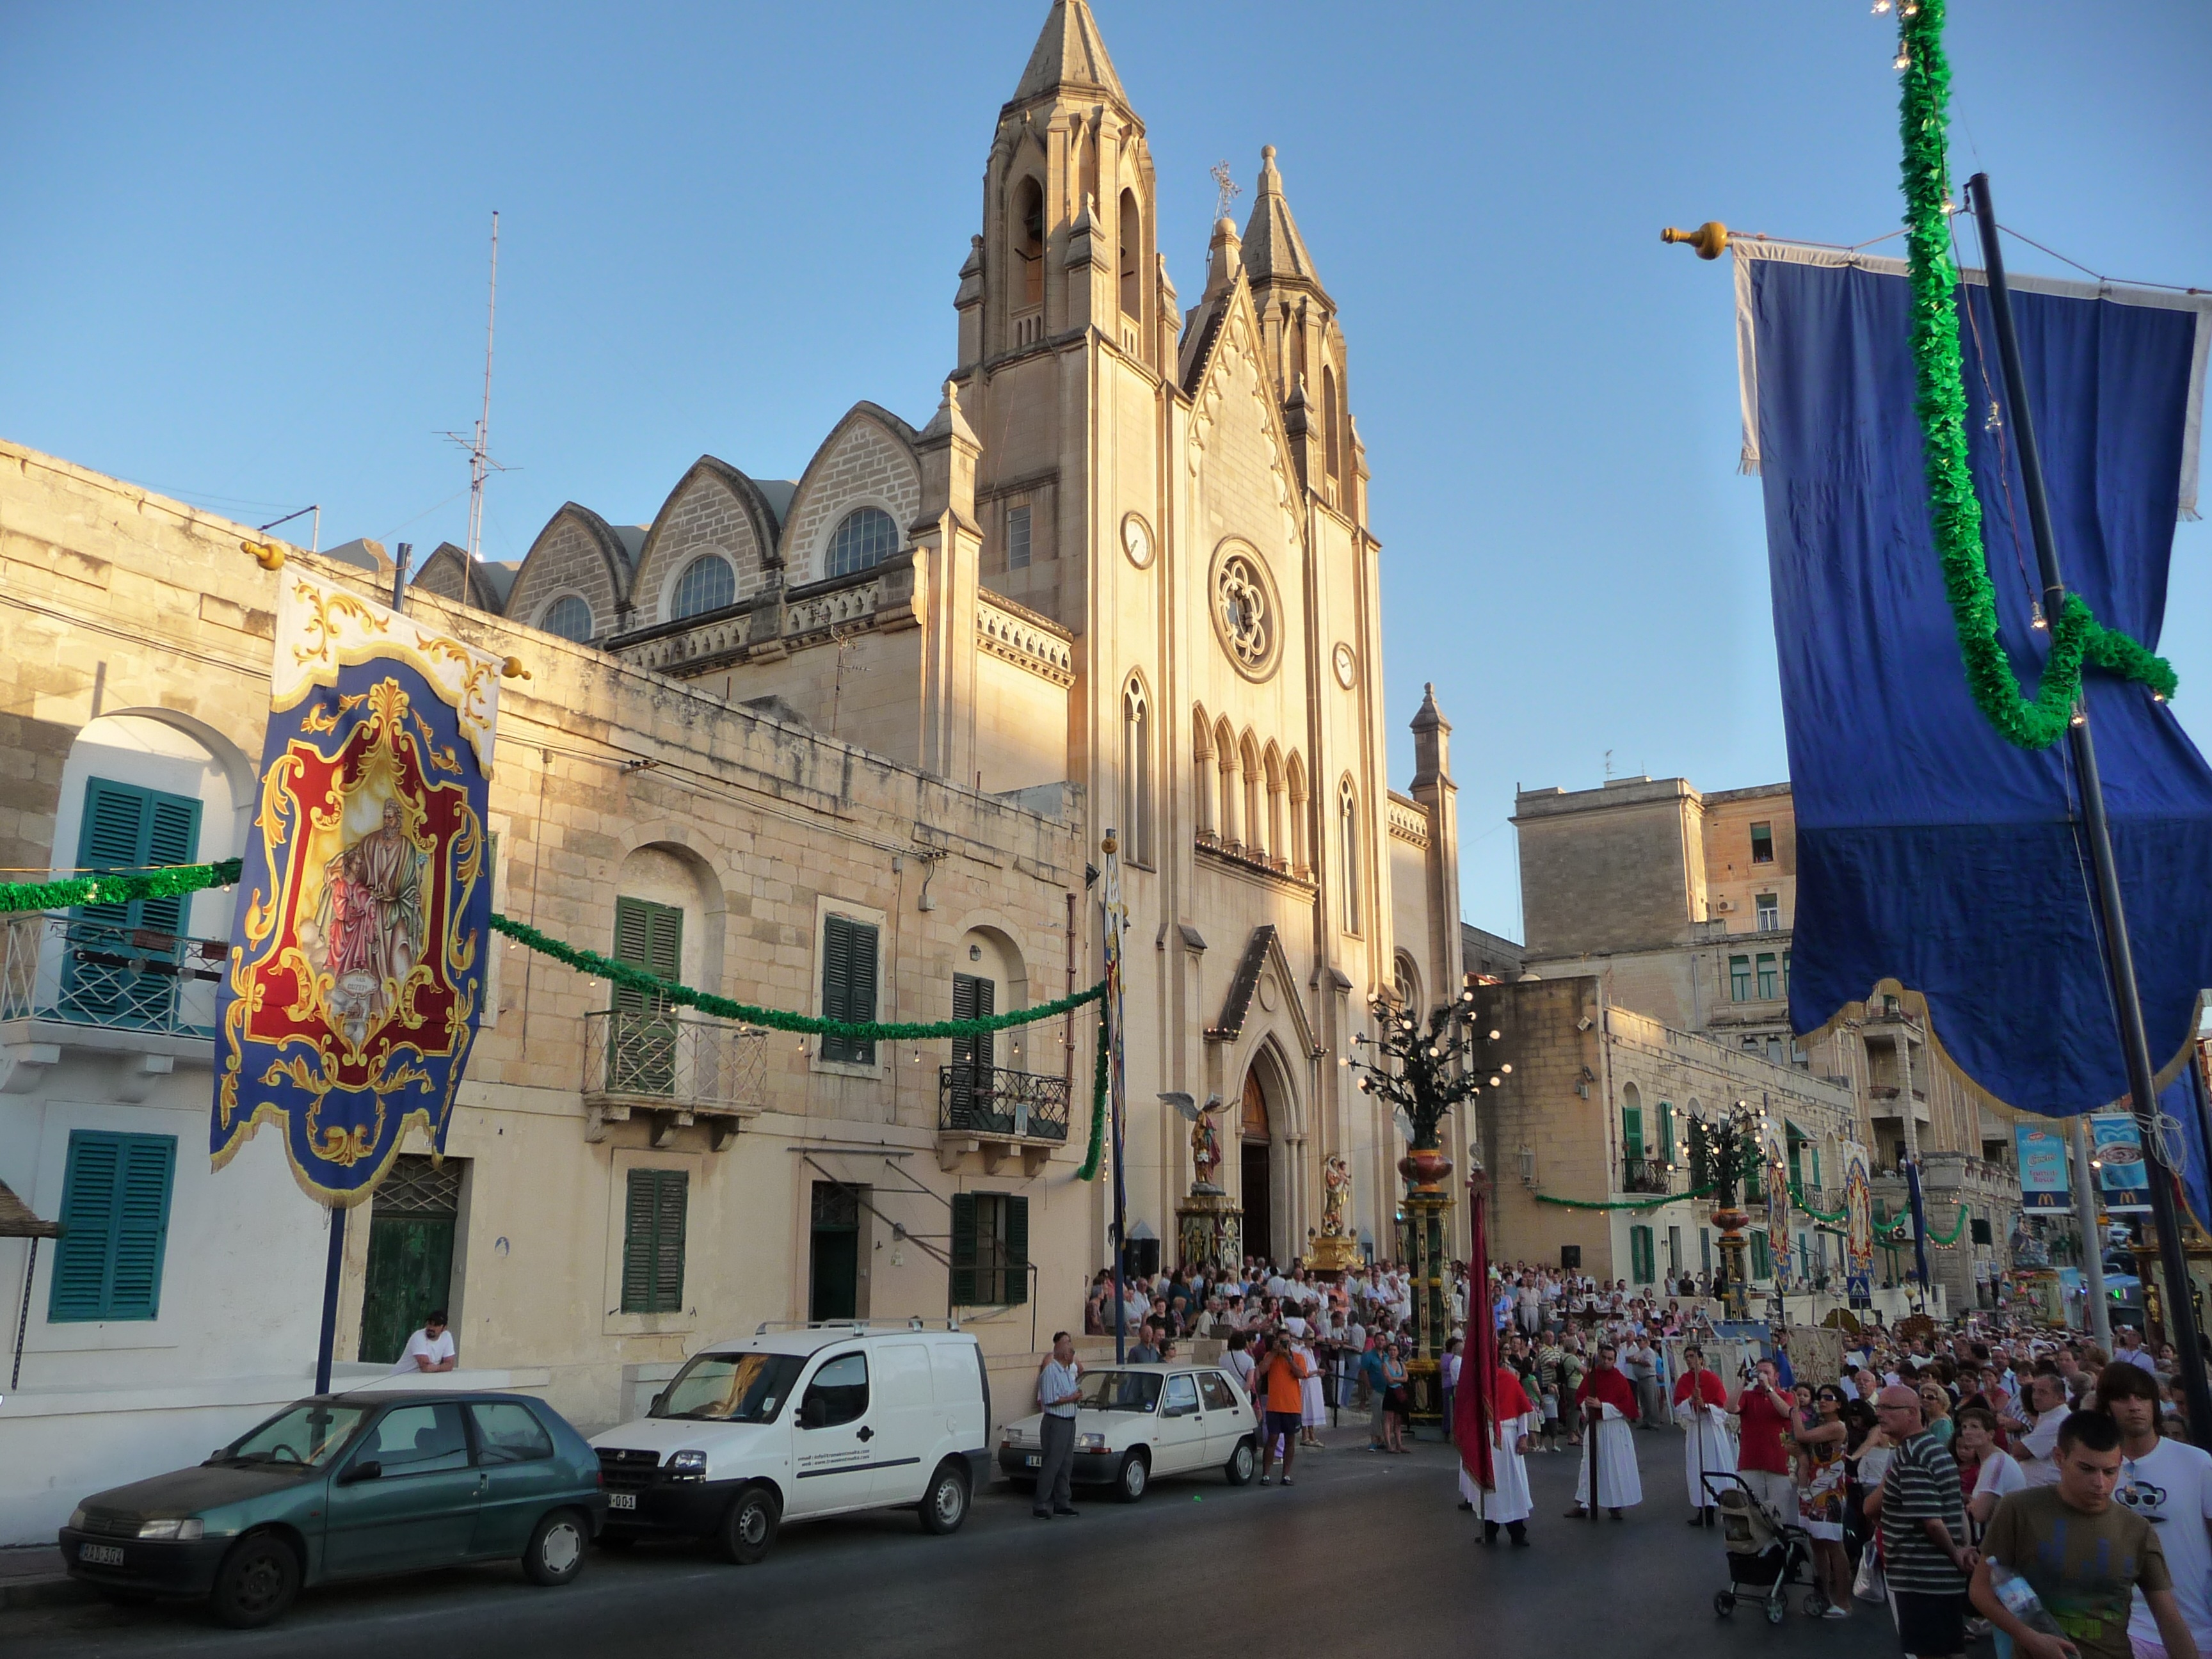
architecture, street, town, cityscape, downtown, mediterranean, plaza, religion, landmark, facade, church, cathedral, tourism, place of worship, festival, monastery, move, holy, town square, malta, tradition, procession, customs, sliema